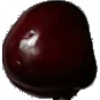
Label: cherry